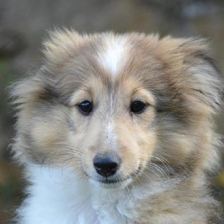
Label: animals